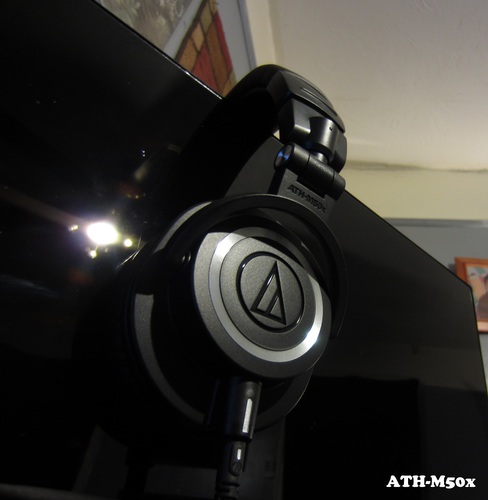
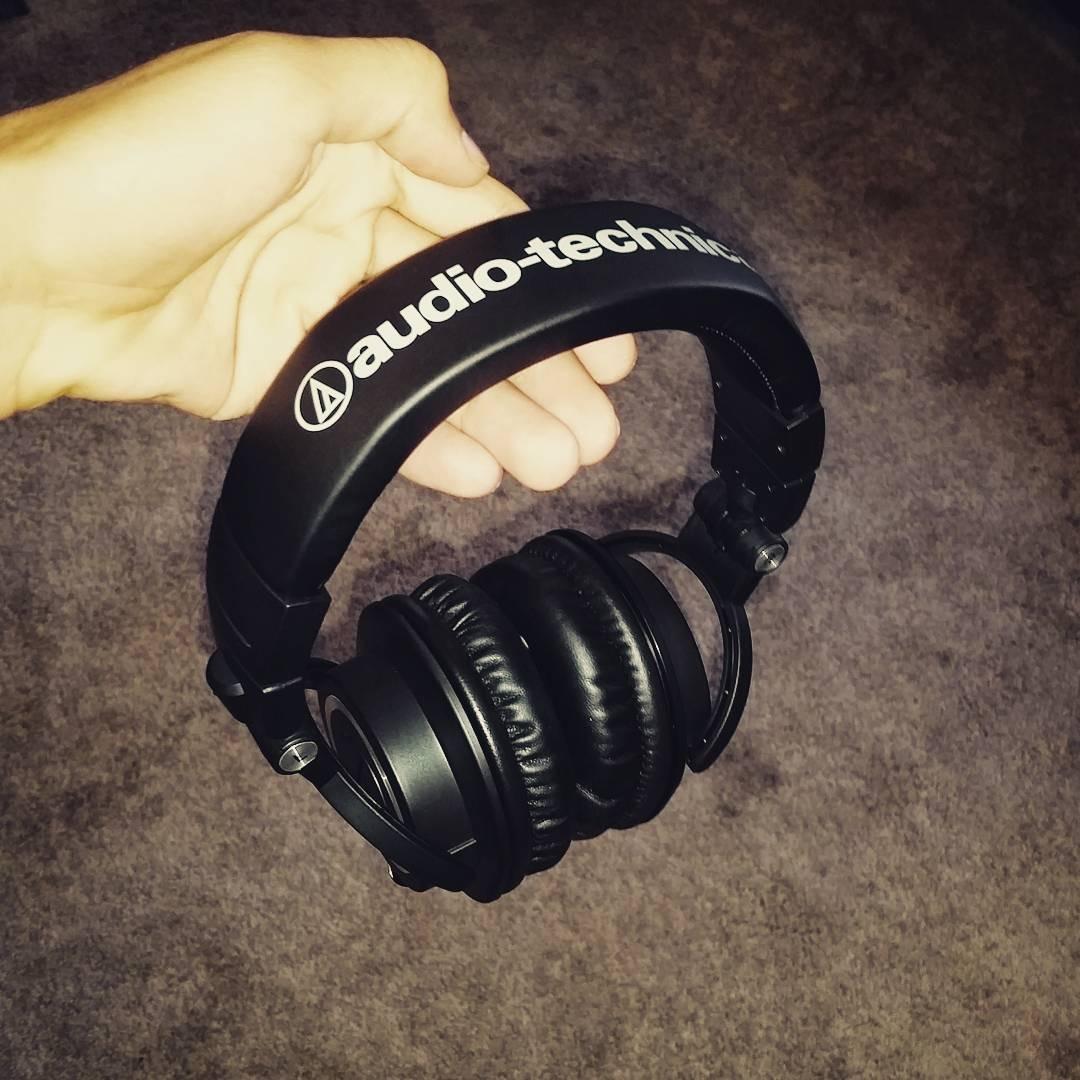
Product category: headphones
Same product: yes